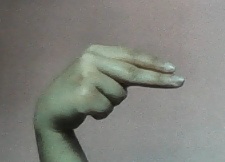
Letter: ain